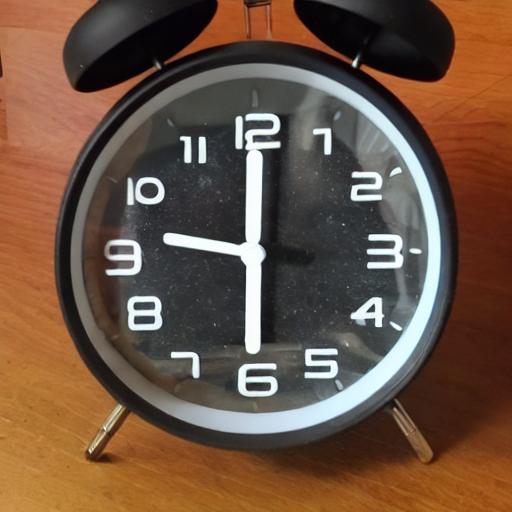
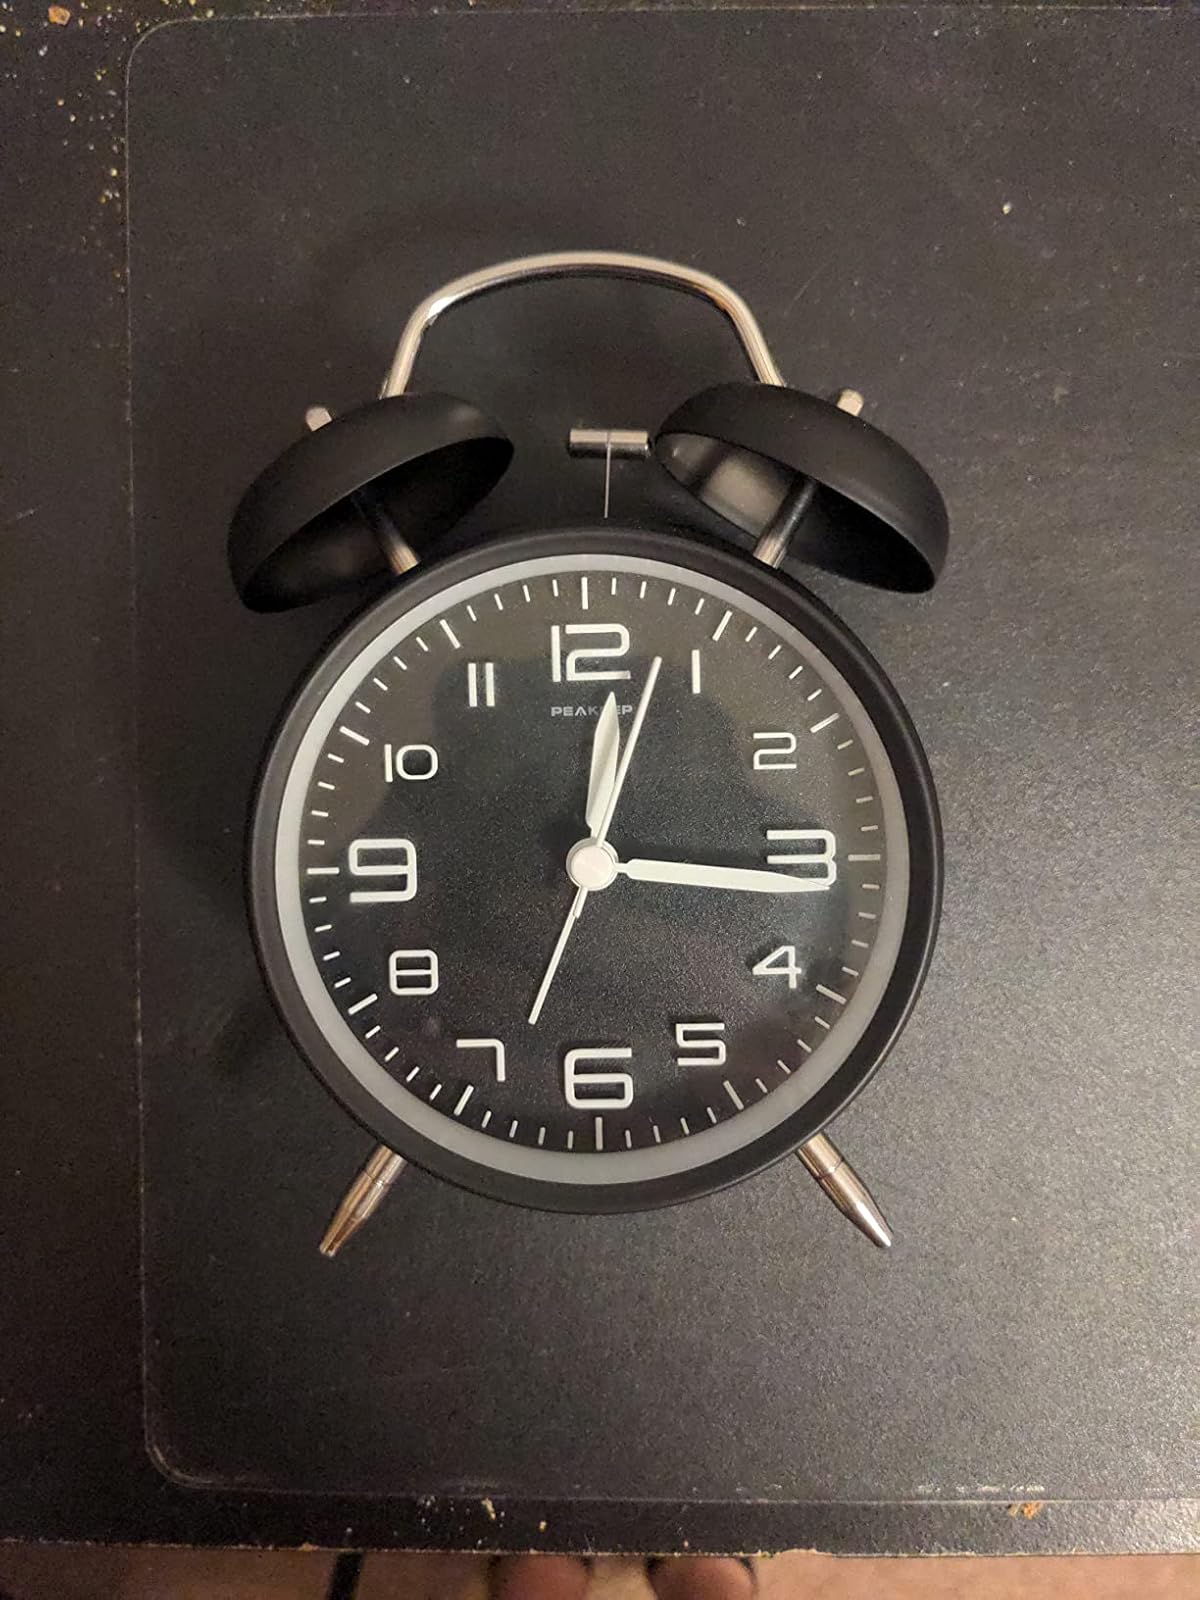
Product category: clock
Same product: no